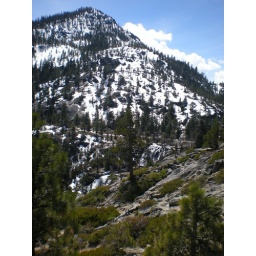
road around the lake is right behind the falls and right in front of the mountain